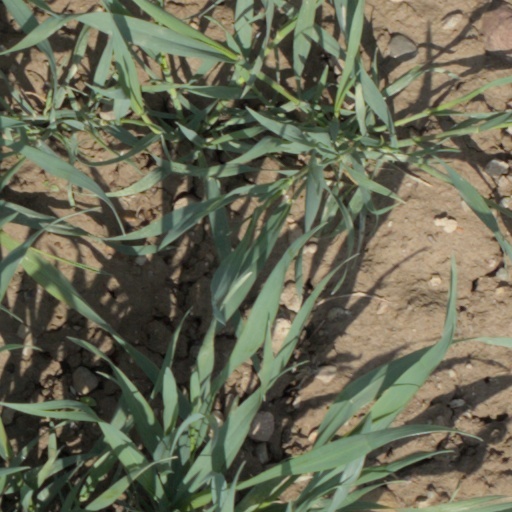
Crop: wheat